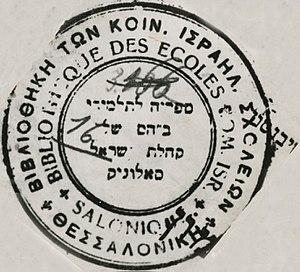
La ville grecque de Thessalonique, anciennement Salonique, a abrité jusqu'à la Seconde Guerre mondiale une très importante communauté juive d'origine initialement romaniote, mais devenue au fil du temps majoritairement sépharade. C'est le seul exemple connu d'une ville de diaspora de cette taille ayant conservé une majorité juive pendant plusieurs siècles. Arrivés pour la plupart à la suite de l'expulsion des Juifs d'Espagne de 1492, les sépharades sont indissociablement liés à l'histoire de Thessalonique et le rayonnement de cette communauté tant sur le plan culturel qu'économique s'est fait sentir sur tout le monde sépharade. La communauté a connu un âge d'or au XVIᵉ siècle puis un déclin relatif jusqu'au milieu du XIXᵉ siècle, époque à partir de laquelle elle a entrepris une importante modernisation aussi bien économique que cultuelle. La ville reçoit l'appellation de « Jérusalem des Balkans ».